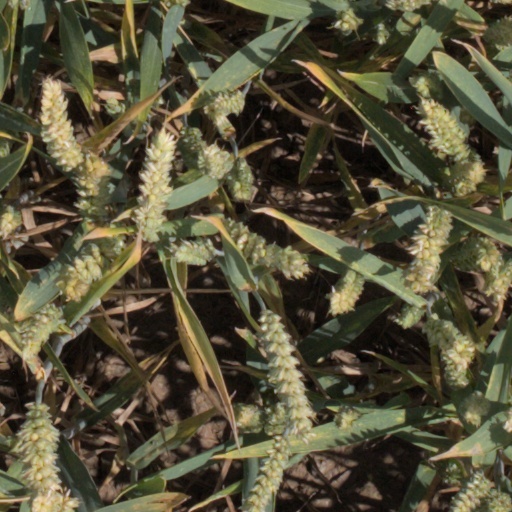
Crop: wheat